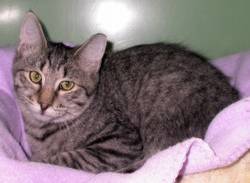
Label: cat